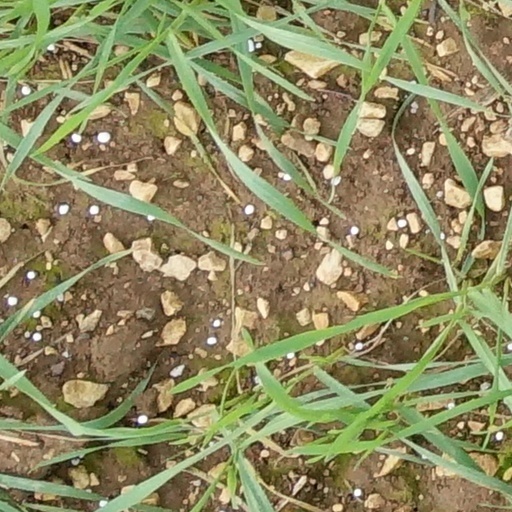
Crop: wheat